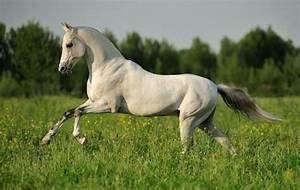
horse